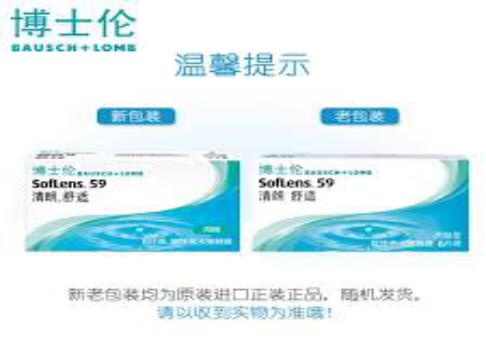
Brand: bauschlomb-2
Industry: Medical